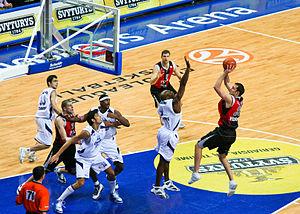
Le Sport en Lituanie est régi par le Département physique d’Éducation et des Sports après l'indépendance du pays de l'Union soviétique en 1990. Le gouvernement lituanien a créé le ministère pour gérer l'éducation physique dans les écoles et l'administration du sport dans le pays.